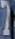
Number: 7